17th AVN Awards

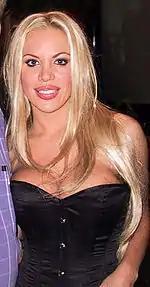
Bridgette Kerkove, Best New Starlet winner

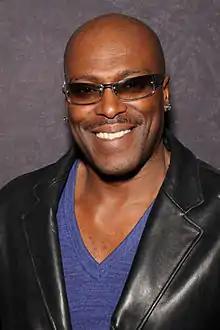
Lexington Steele, Male Performer of the Year winner

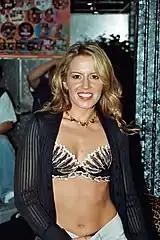
Inari Vachs, Female Performer of the Year

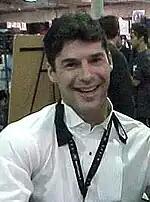
James Bonn, Best Actor—Film winner

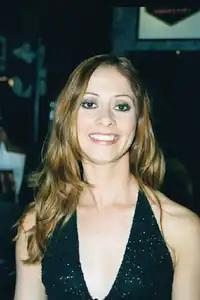
Chloe, Best Actress—Film winner

These awards were announced, but not presented, in two winners-only segments read by Taylor Hayes and Christi Lake during the event. Trophies were given to the recipients off-stage: